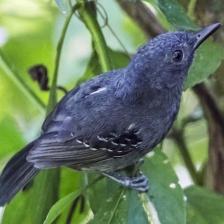
Species: ANTBIRD
Scientific name: THAMNOPHILIDAE